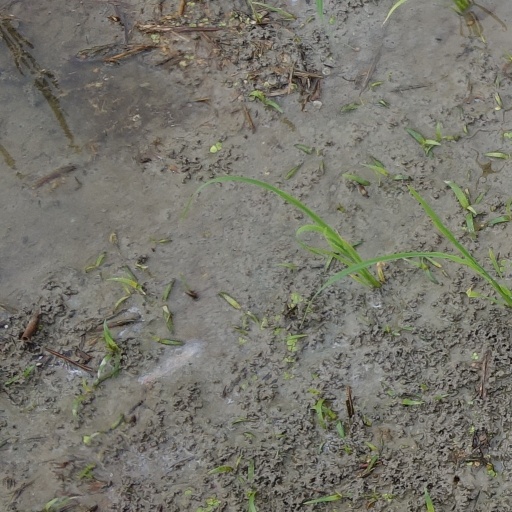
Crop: rice